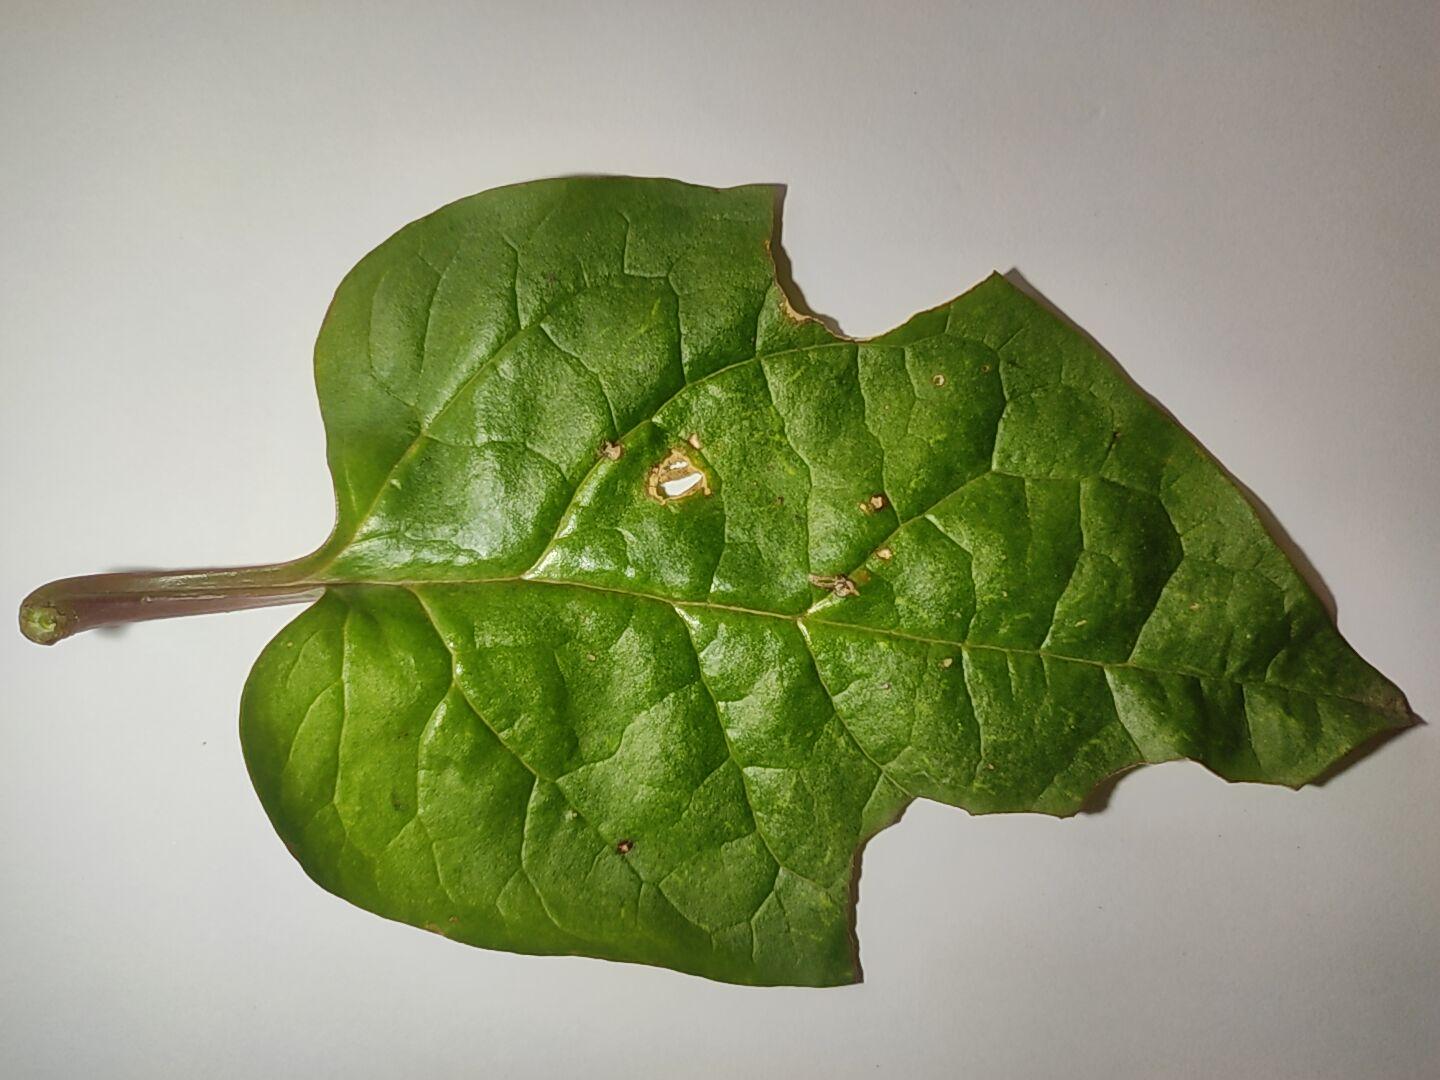
Label: straw_mite